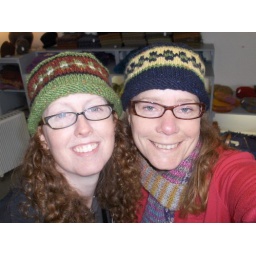
Deirdre and I bought hats knit by a local woman, from yarn spun there, from wool from sheep that live there.